Mitsubishi i-MiEV

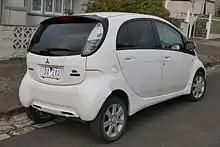
Mitsubishi i-MiEV hatchback (Australia)

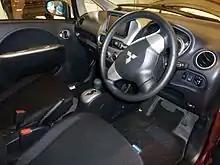
Interior

The European New Car Assessment Programme (Euro NCAP) awarded the i-MiEV a four-star car safety rating, earning the following ratings for each criterion. The tested model was a left-hand-drive five-door hatchback registered in 2011: